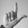
ASL letter: L